Skull Tower

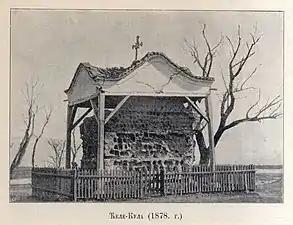
Skull Tower in 1878

After the battle, the governor of the Rumelia Eyalet, Hurshid Pasha, ordered that the heads of Sinđelić and his men be skinned, stuffed and sent to the Ottoman sultan, Mahmud II. Upon being viewed by the sultan, the skulls were then returned to Niš, where the Ottomans built Skull Tower as a warning to residents contemplating rebellion. The Ottoman Empire was known to create tower structures from the skulls of rebel fighters in order to elicit terror among its opponents. Skull Tower was constructed on the road from Istanbul to Belgrade. It was built of sand and limestone. The structure is high. It originally consisted of 952 skulls embedded on four sides in 14 rows. The locals named it "ćele kula", from the Turkish "kelle kulesi", which means "skull tower".